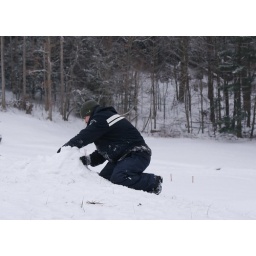
Chance having fun building a snow ramp in the middle of the hill